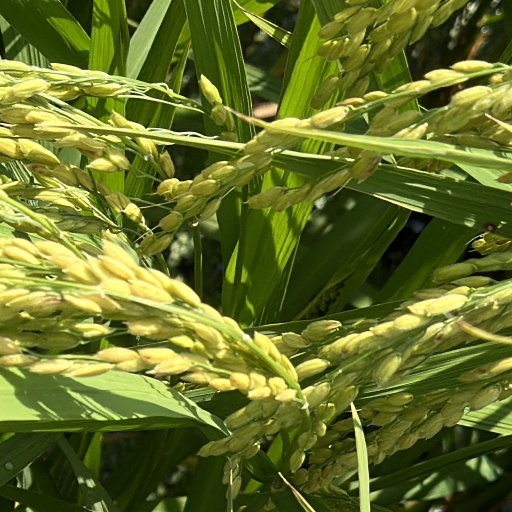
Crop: rice